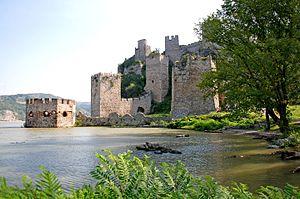
La forteresse de Golubac est une ville médiévale fortifiée située sur la rive droite du Danube, à 4 km en aval de la ville actuelle de Golubac, en Serbie. La forteresse aurait été construite au XIVᵉ siècle et surveillait l'approche des Portes de Fer, ces défilés où le Danube s'engouffre entre les Carpates et les Balkans. Elle est inscrite sur la liste des monuments culturels d'importance exceptionnelle de la République de Serbie SK 977.